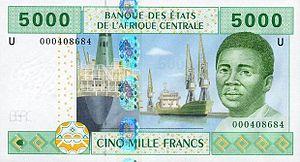
Le franc CFA de la CEMAC est, depuis sa création en 1958, une monnaie commune, la devise officielle des six États membres de la Communauté économique et monétaire de l'Afrique centrale. Il est divisé en cent centimes.